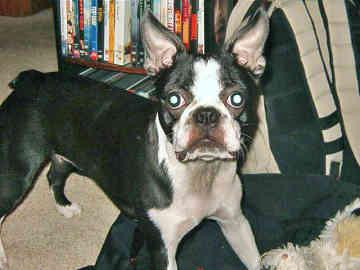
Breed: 230-n000084-Boston_bull